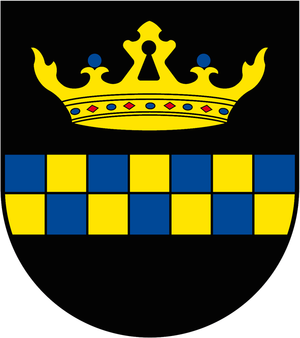
Sohren est une municipalité du Verbandsgemeinde Kirchberg, dans l'arrondissement de Rhin-Hunsrück, en Rhénanie-Palatinat, dans l'ouest de l'Allemagne.